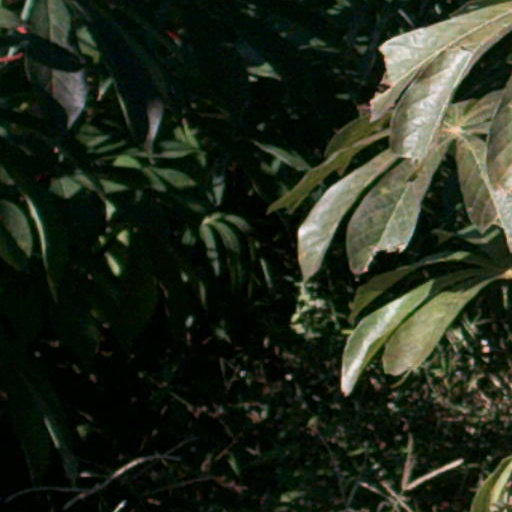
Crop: cassava